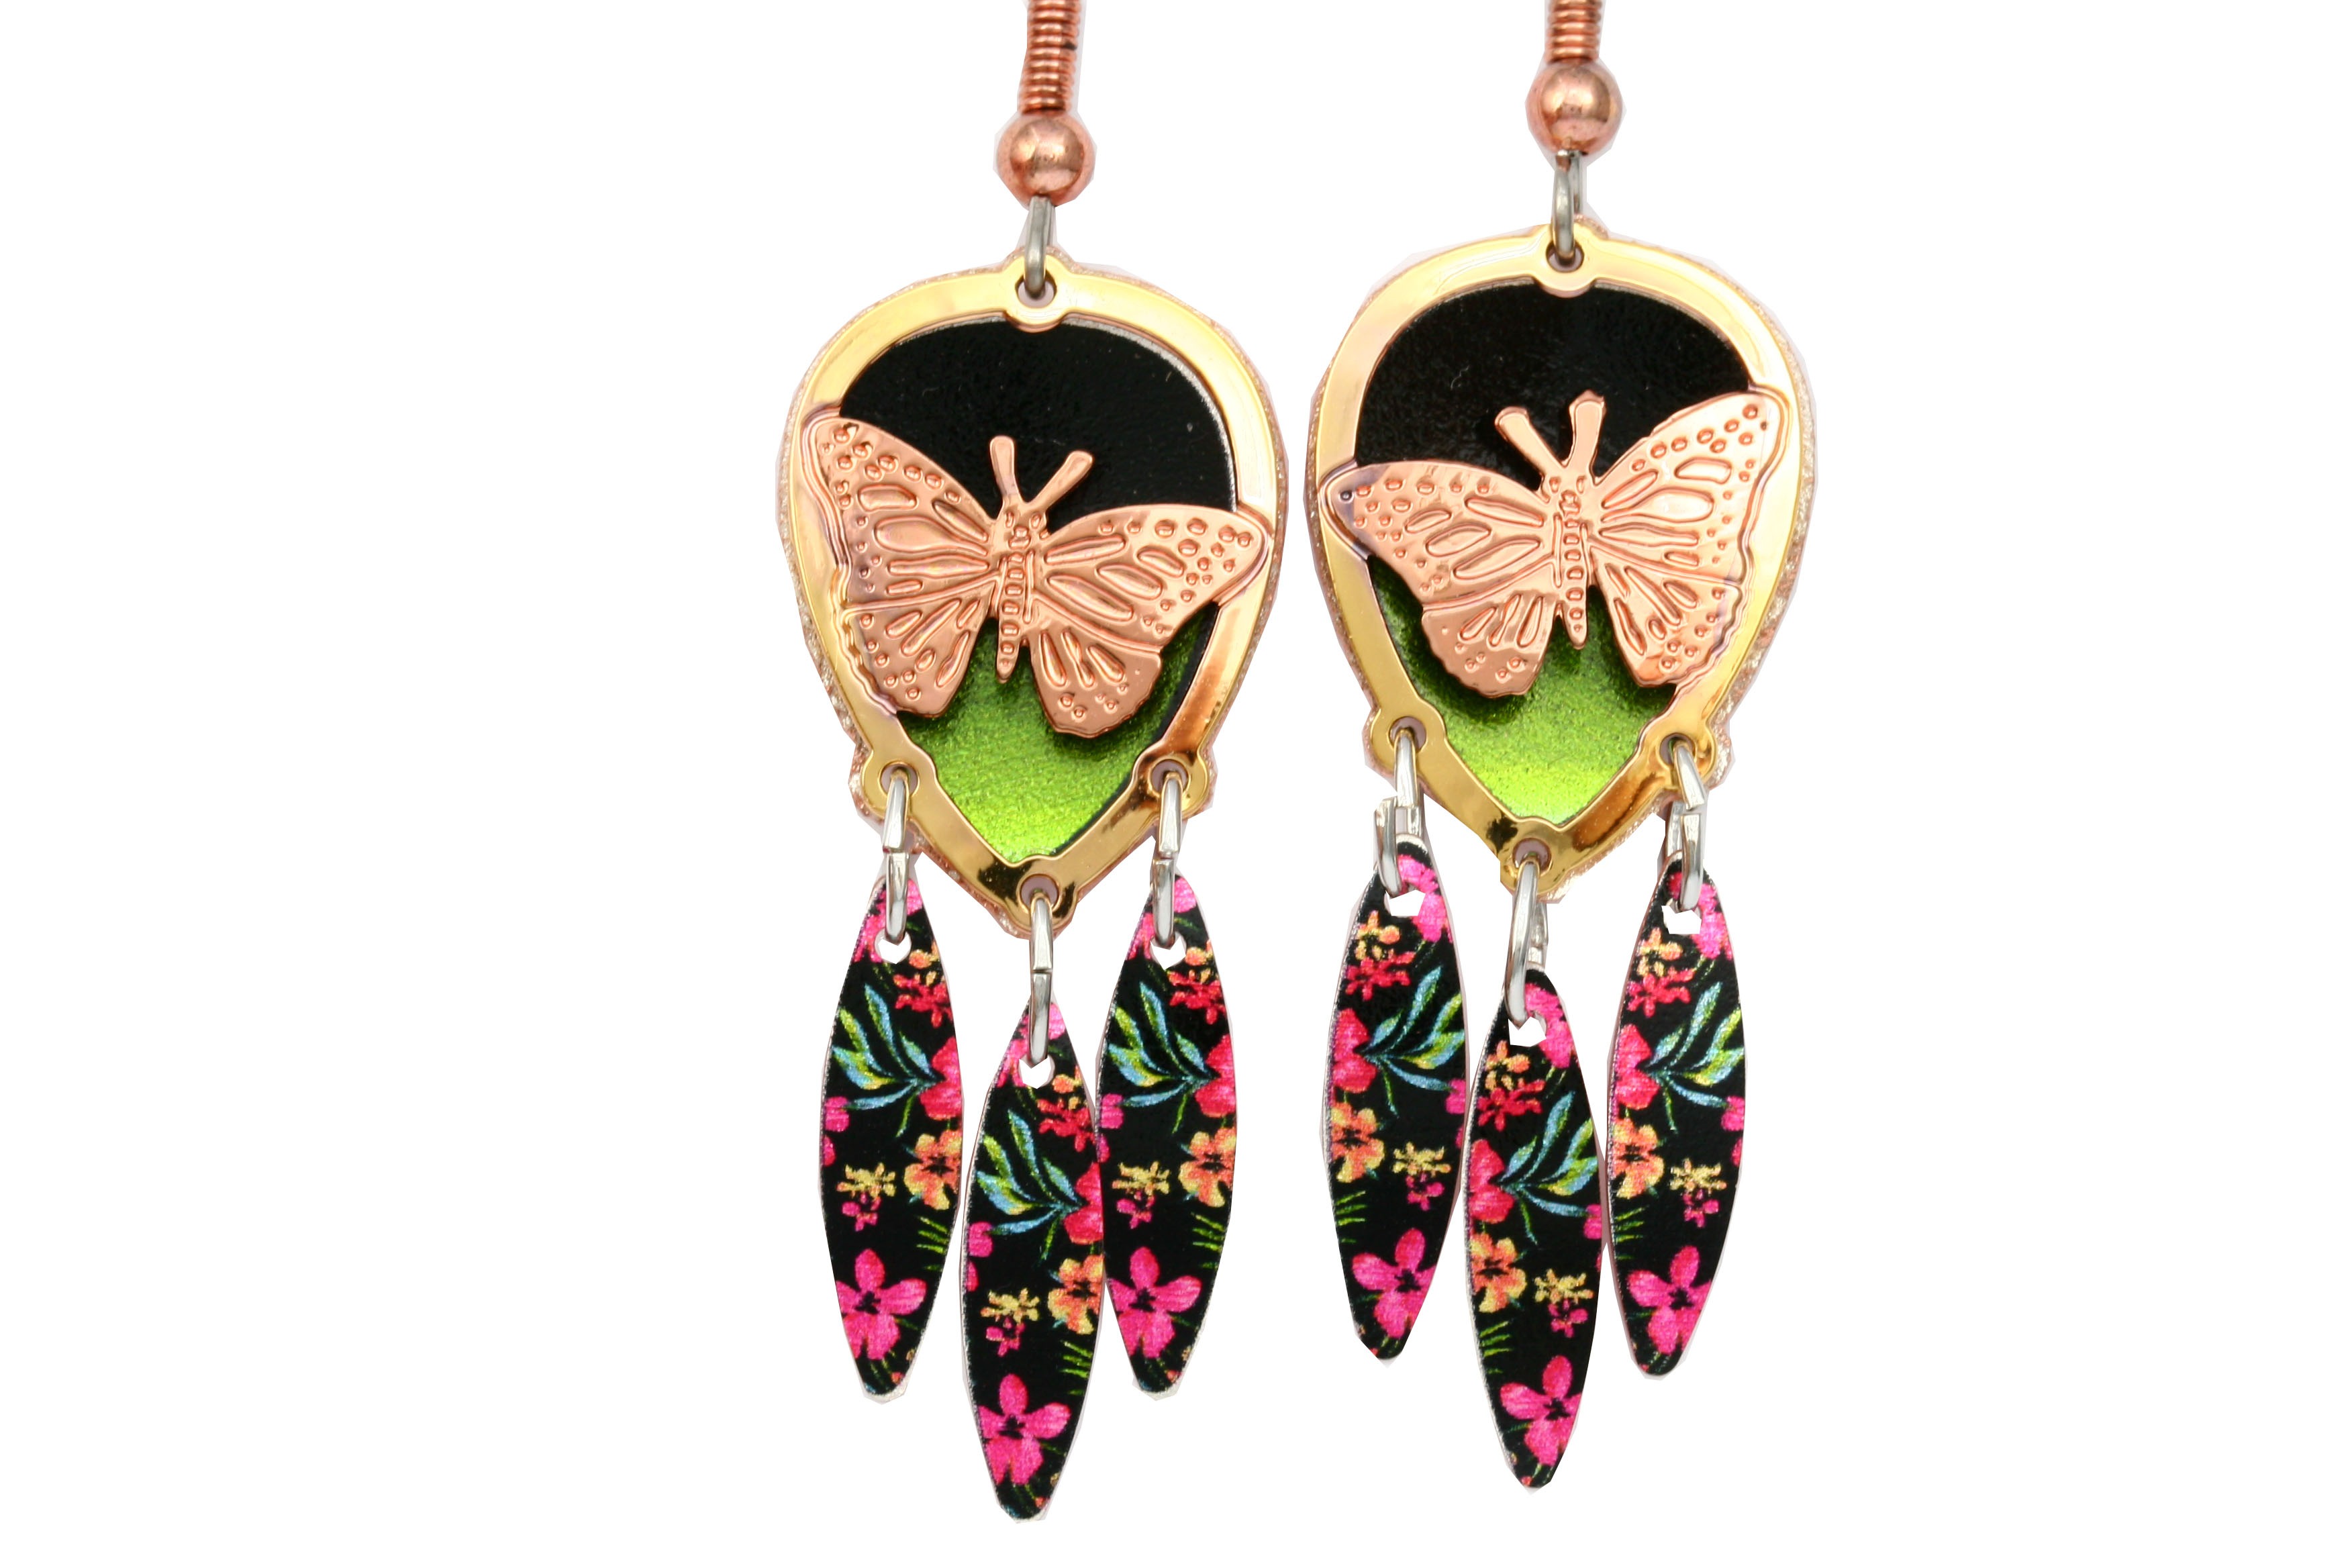
stone, decoration, fashion, butterfly, jewelry, necklace, human body, jewellery, jewel, luxury, earrings, accessories, elegant, organ, gem, crystal, diamond, shiny, elegance, jewelery, glamour, accessory, pendant, precious, fashion accessory